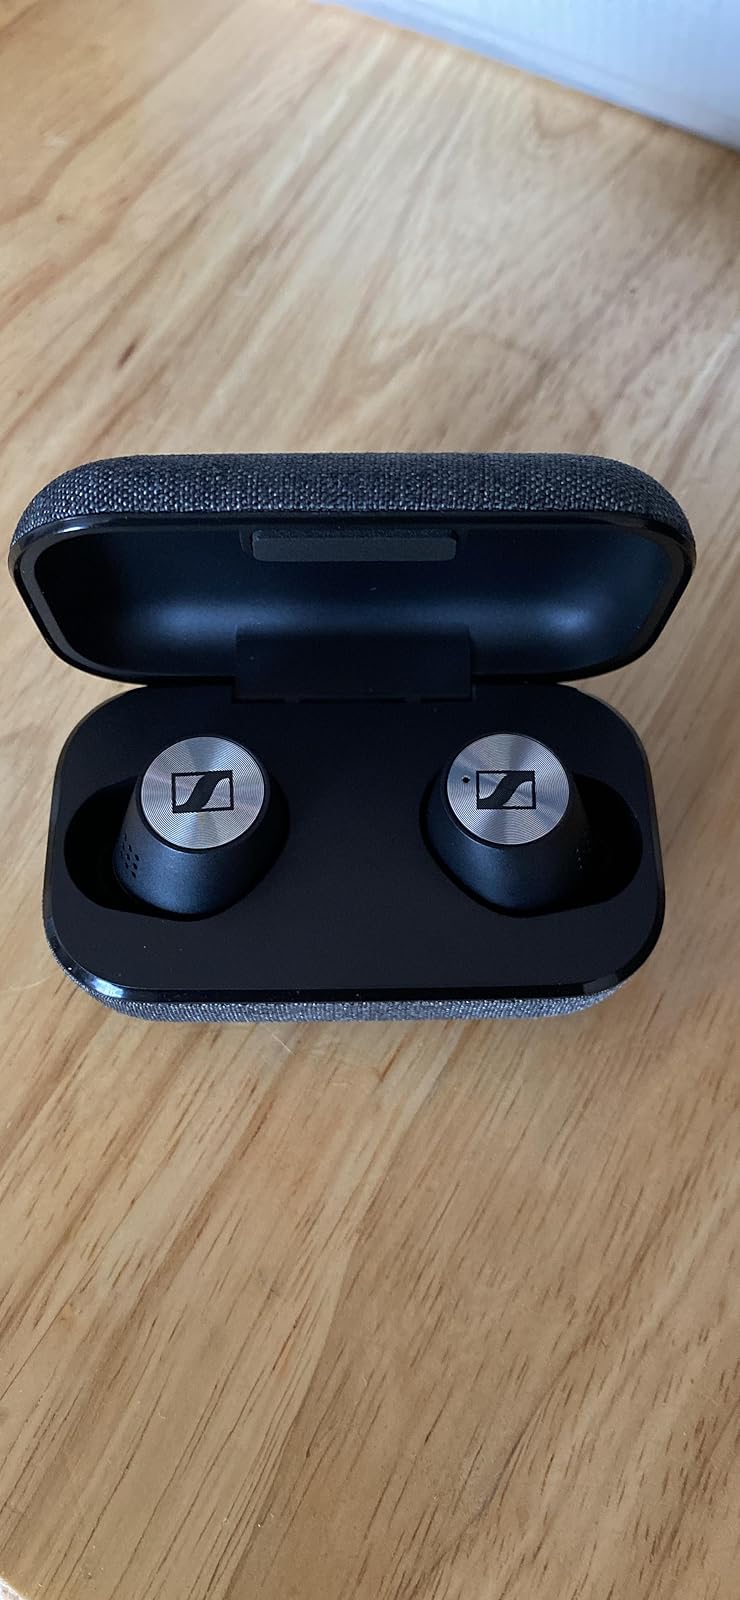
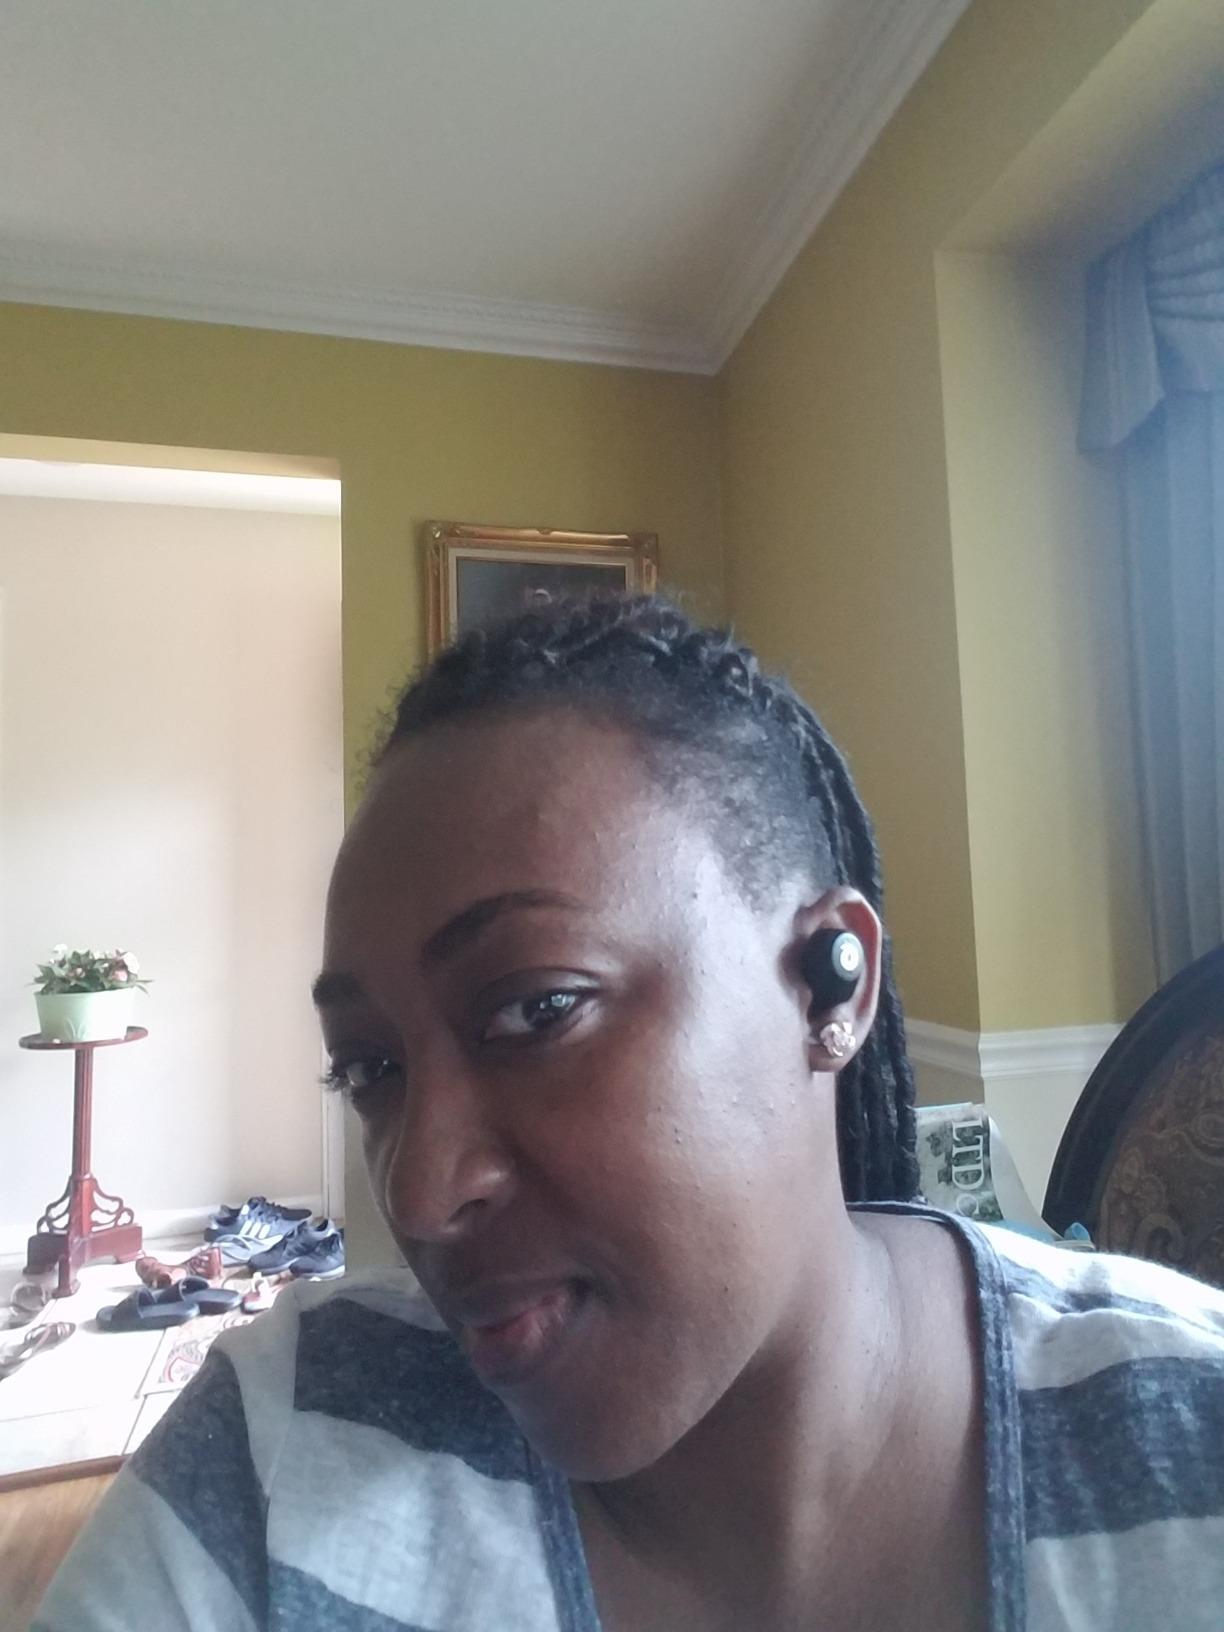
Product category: earbuds
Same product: no